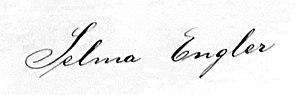
Selma "Selli" Engler est une écrivaine allemande et une des principales militantes du mouvement lesbien berlinois de 1925 ou 1926 à 1931 environ.